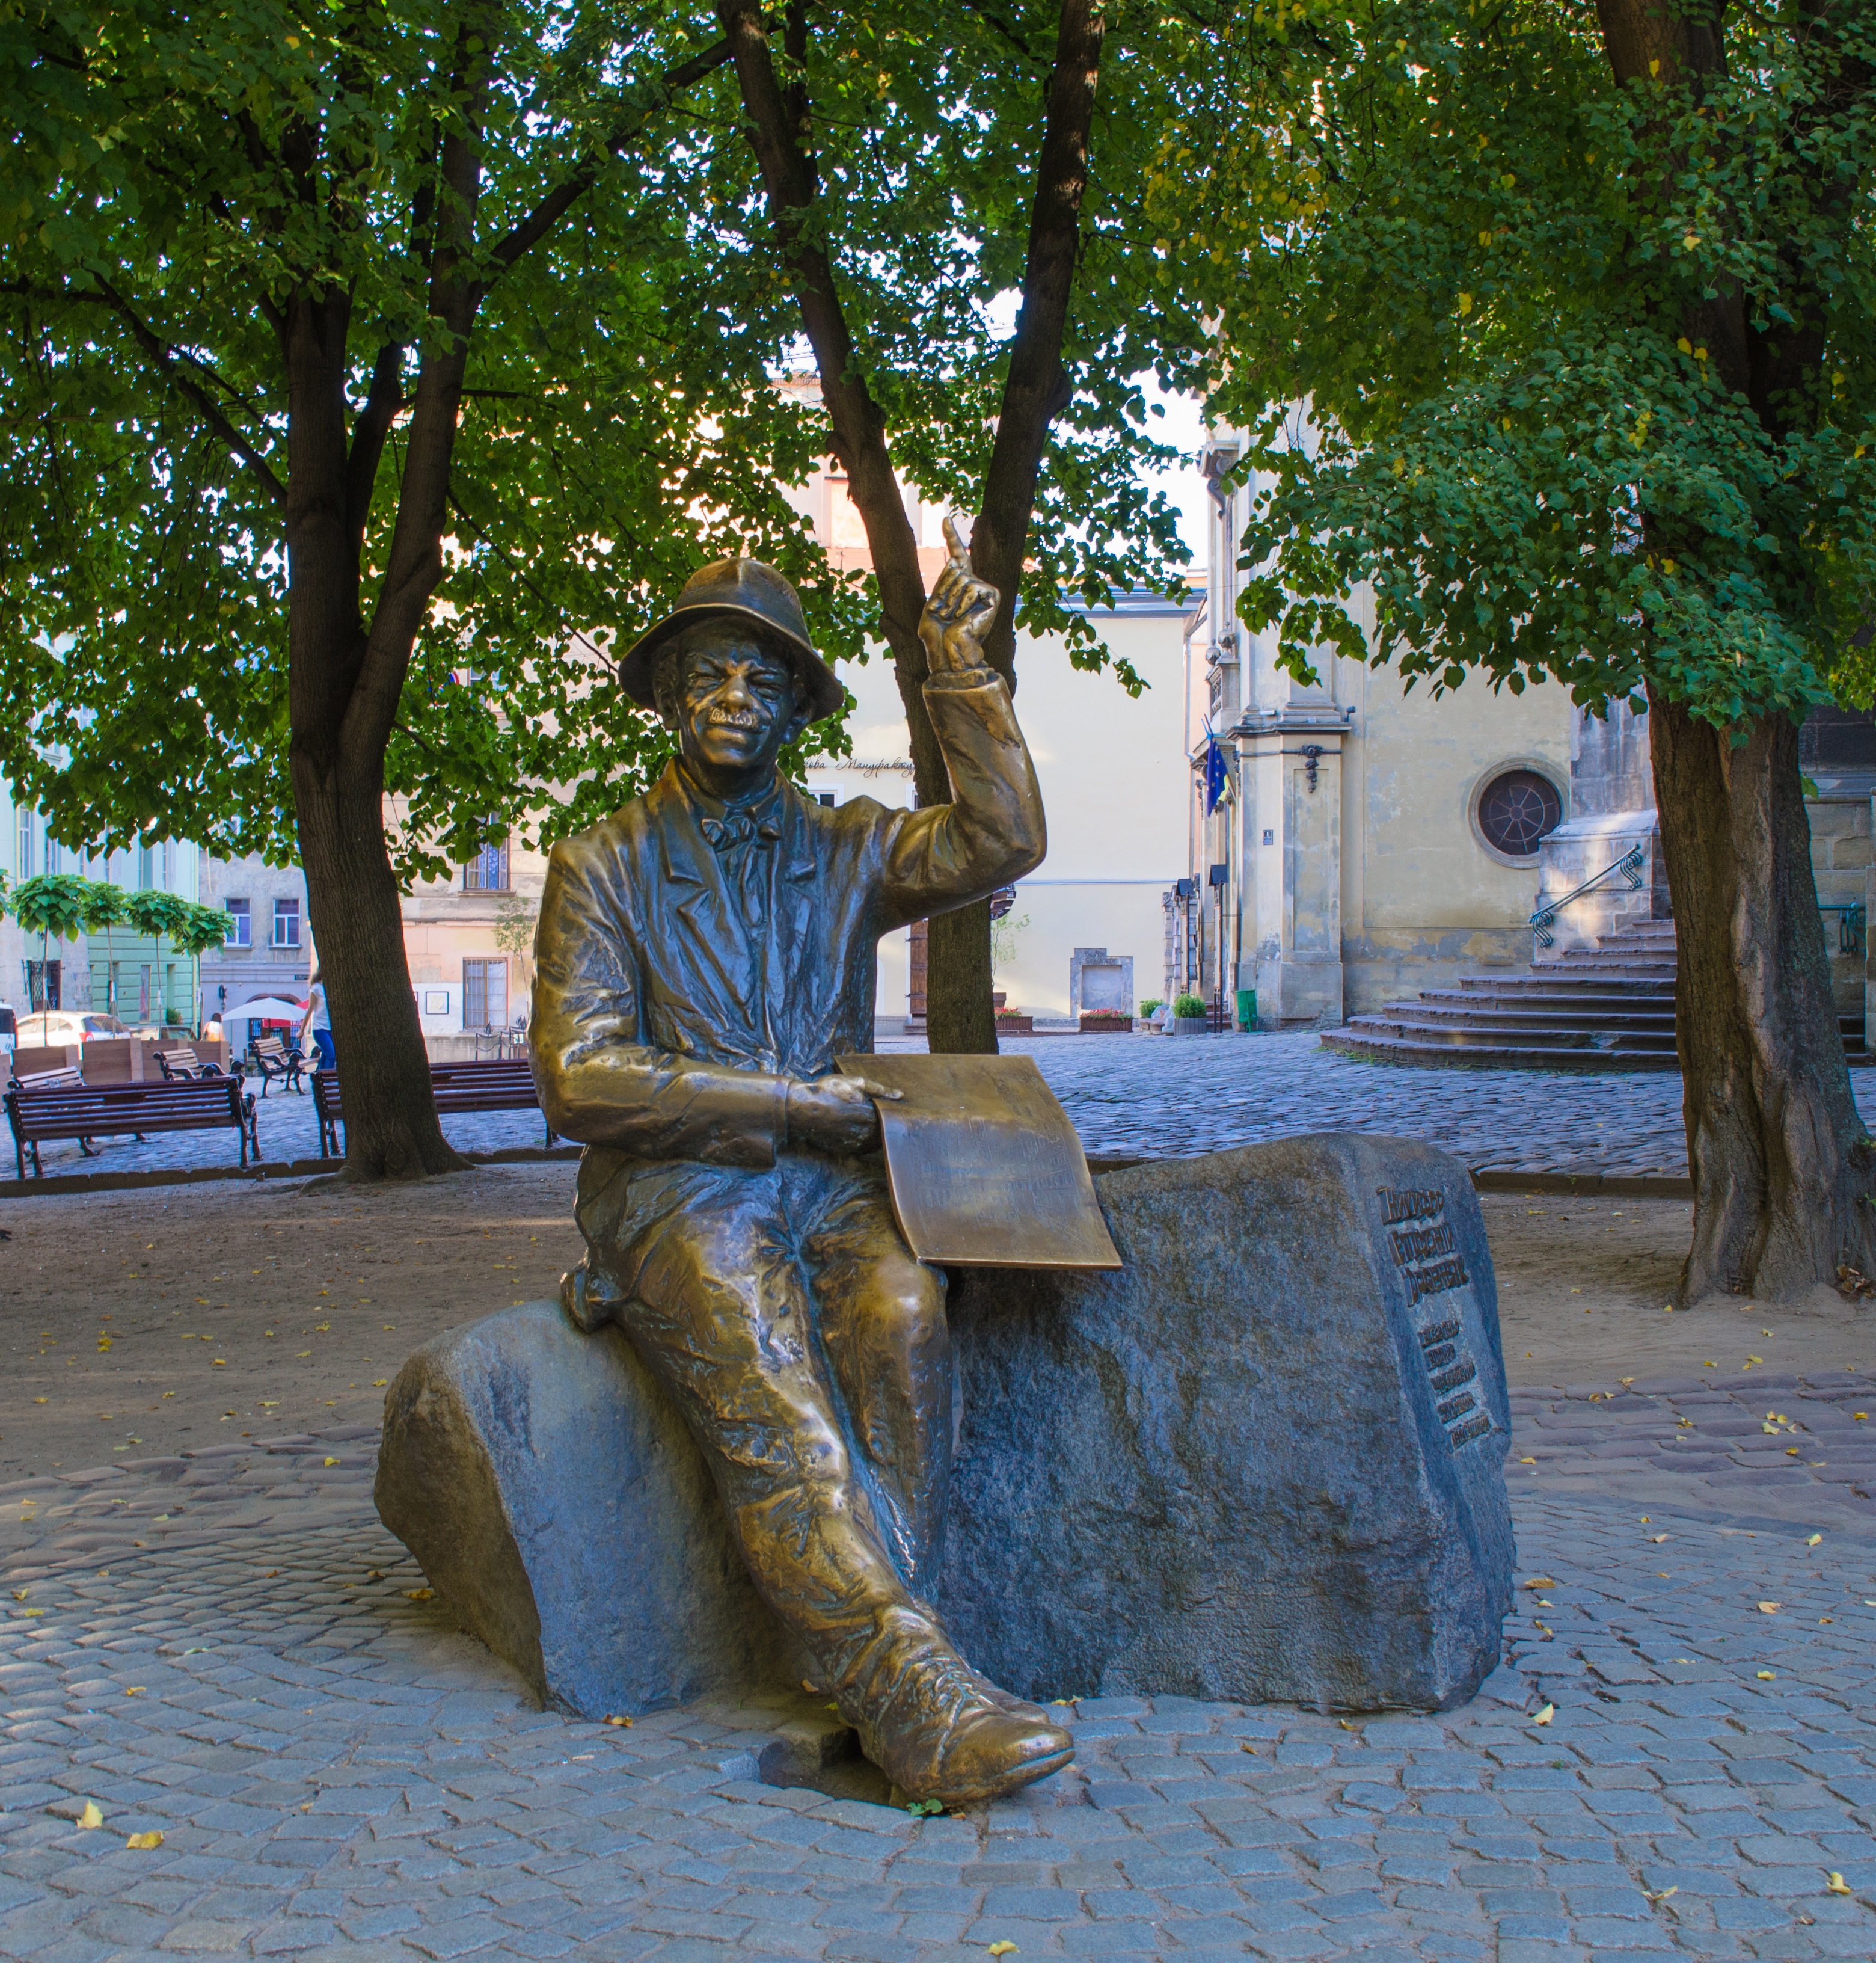
landscape, tree, architecture, monument, summer, vacation, tourist, statue, artist, tourism, sculpture, memorial, art, temple, ukraine, beautiful, bronze, renaissance, historical, classic, baroque, lviv